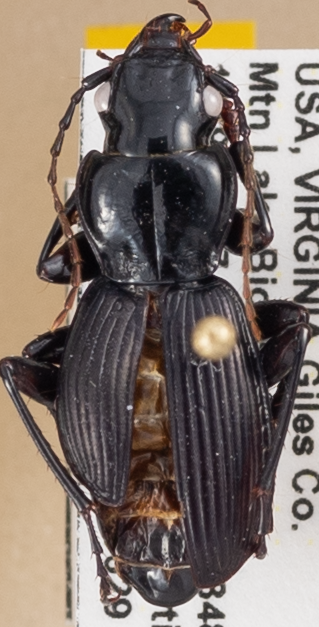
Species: Pterostichus moestus
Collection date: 2021-06-29
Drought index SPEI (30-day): -0.03
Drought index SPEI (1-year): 0.47
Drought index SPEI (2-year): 1.28